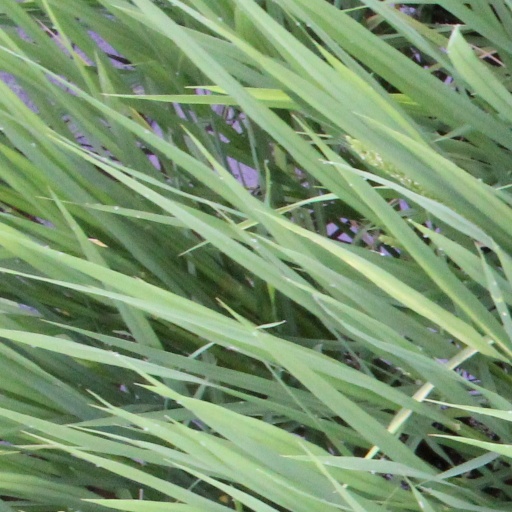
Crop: rice